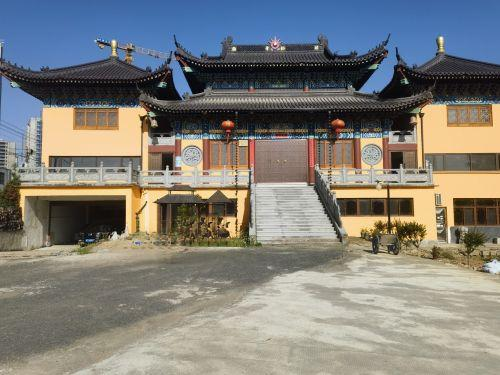
地标名称：永寿寺
所在城市：杭州市·富阳区